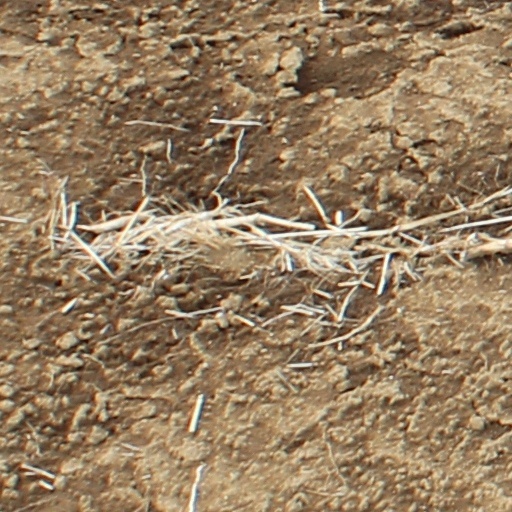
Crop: wheat